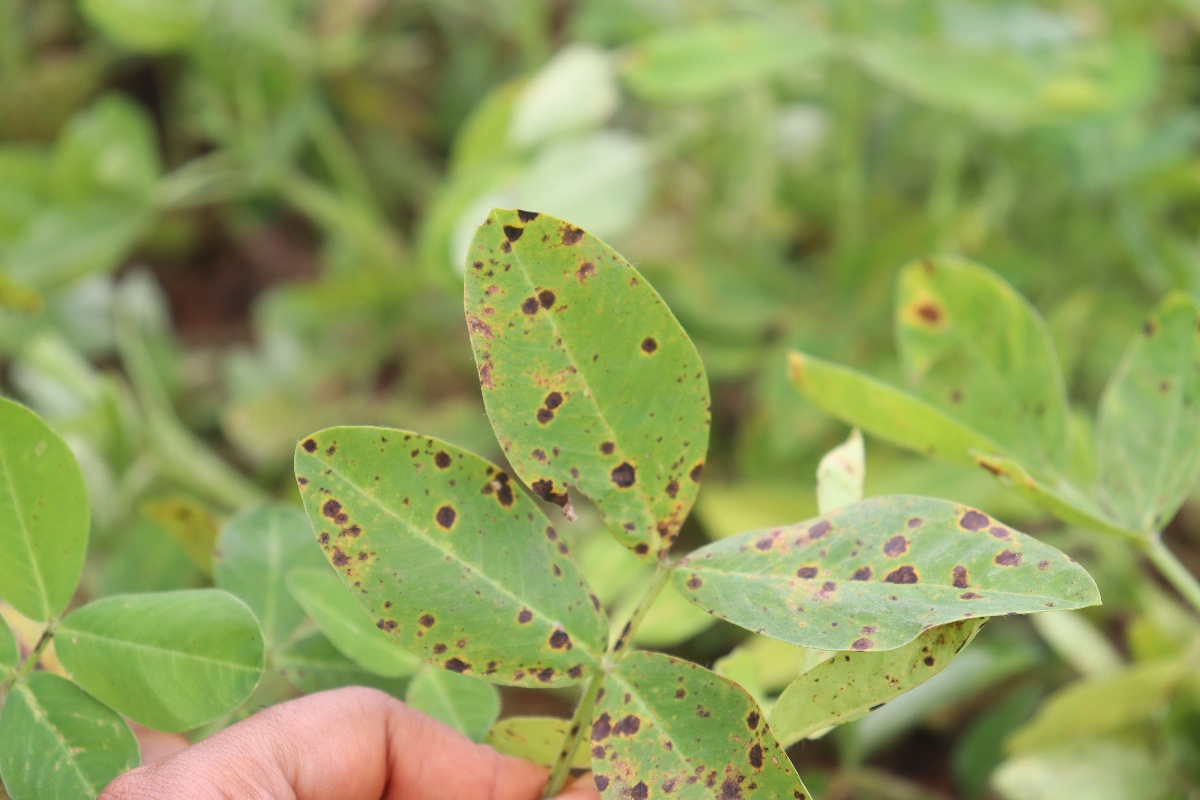
Label: late leaf spot